Parque Vidal

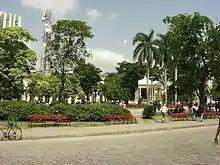
Parque Vidal

Parque Vidal (also known by its previous names of Plaza Central and Plaza Mayor) is a park located in the center of Santa Clara, Cuba, covering an entire square block of the city. Due to its surrounding architecture, combining eclectic neo-classical and colonial-style buildings, as well as the large number of historic monuments dating from different historical periods, the park was designated as a National Monument in a ceremony in 1998.